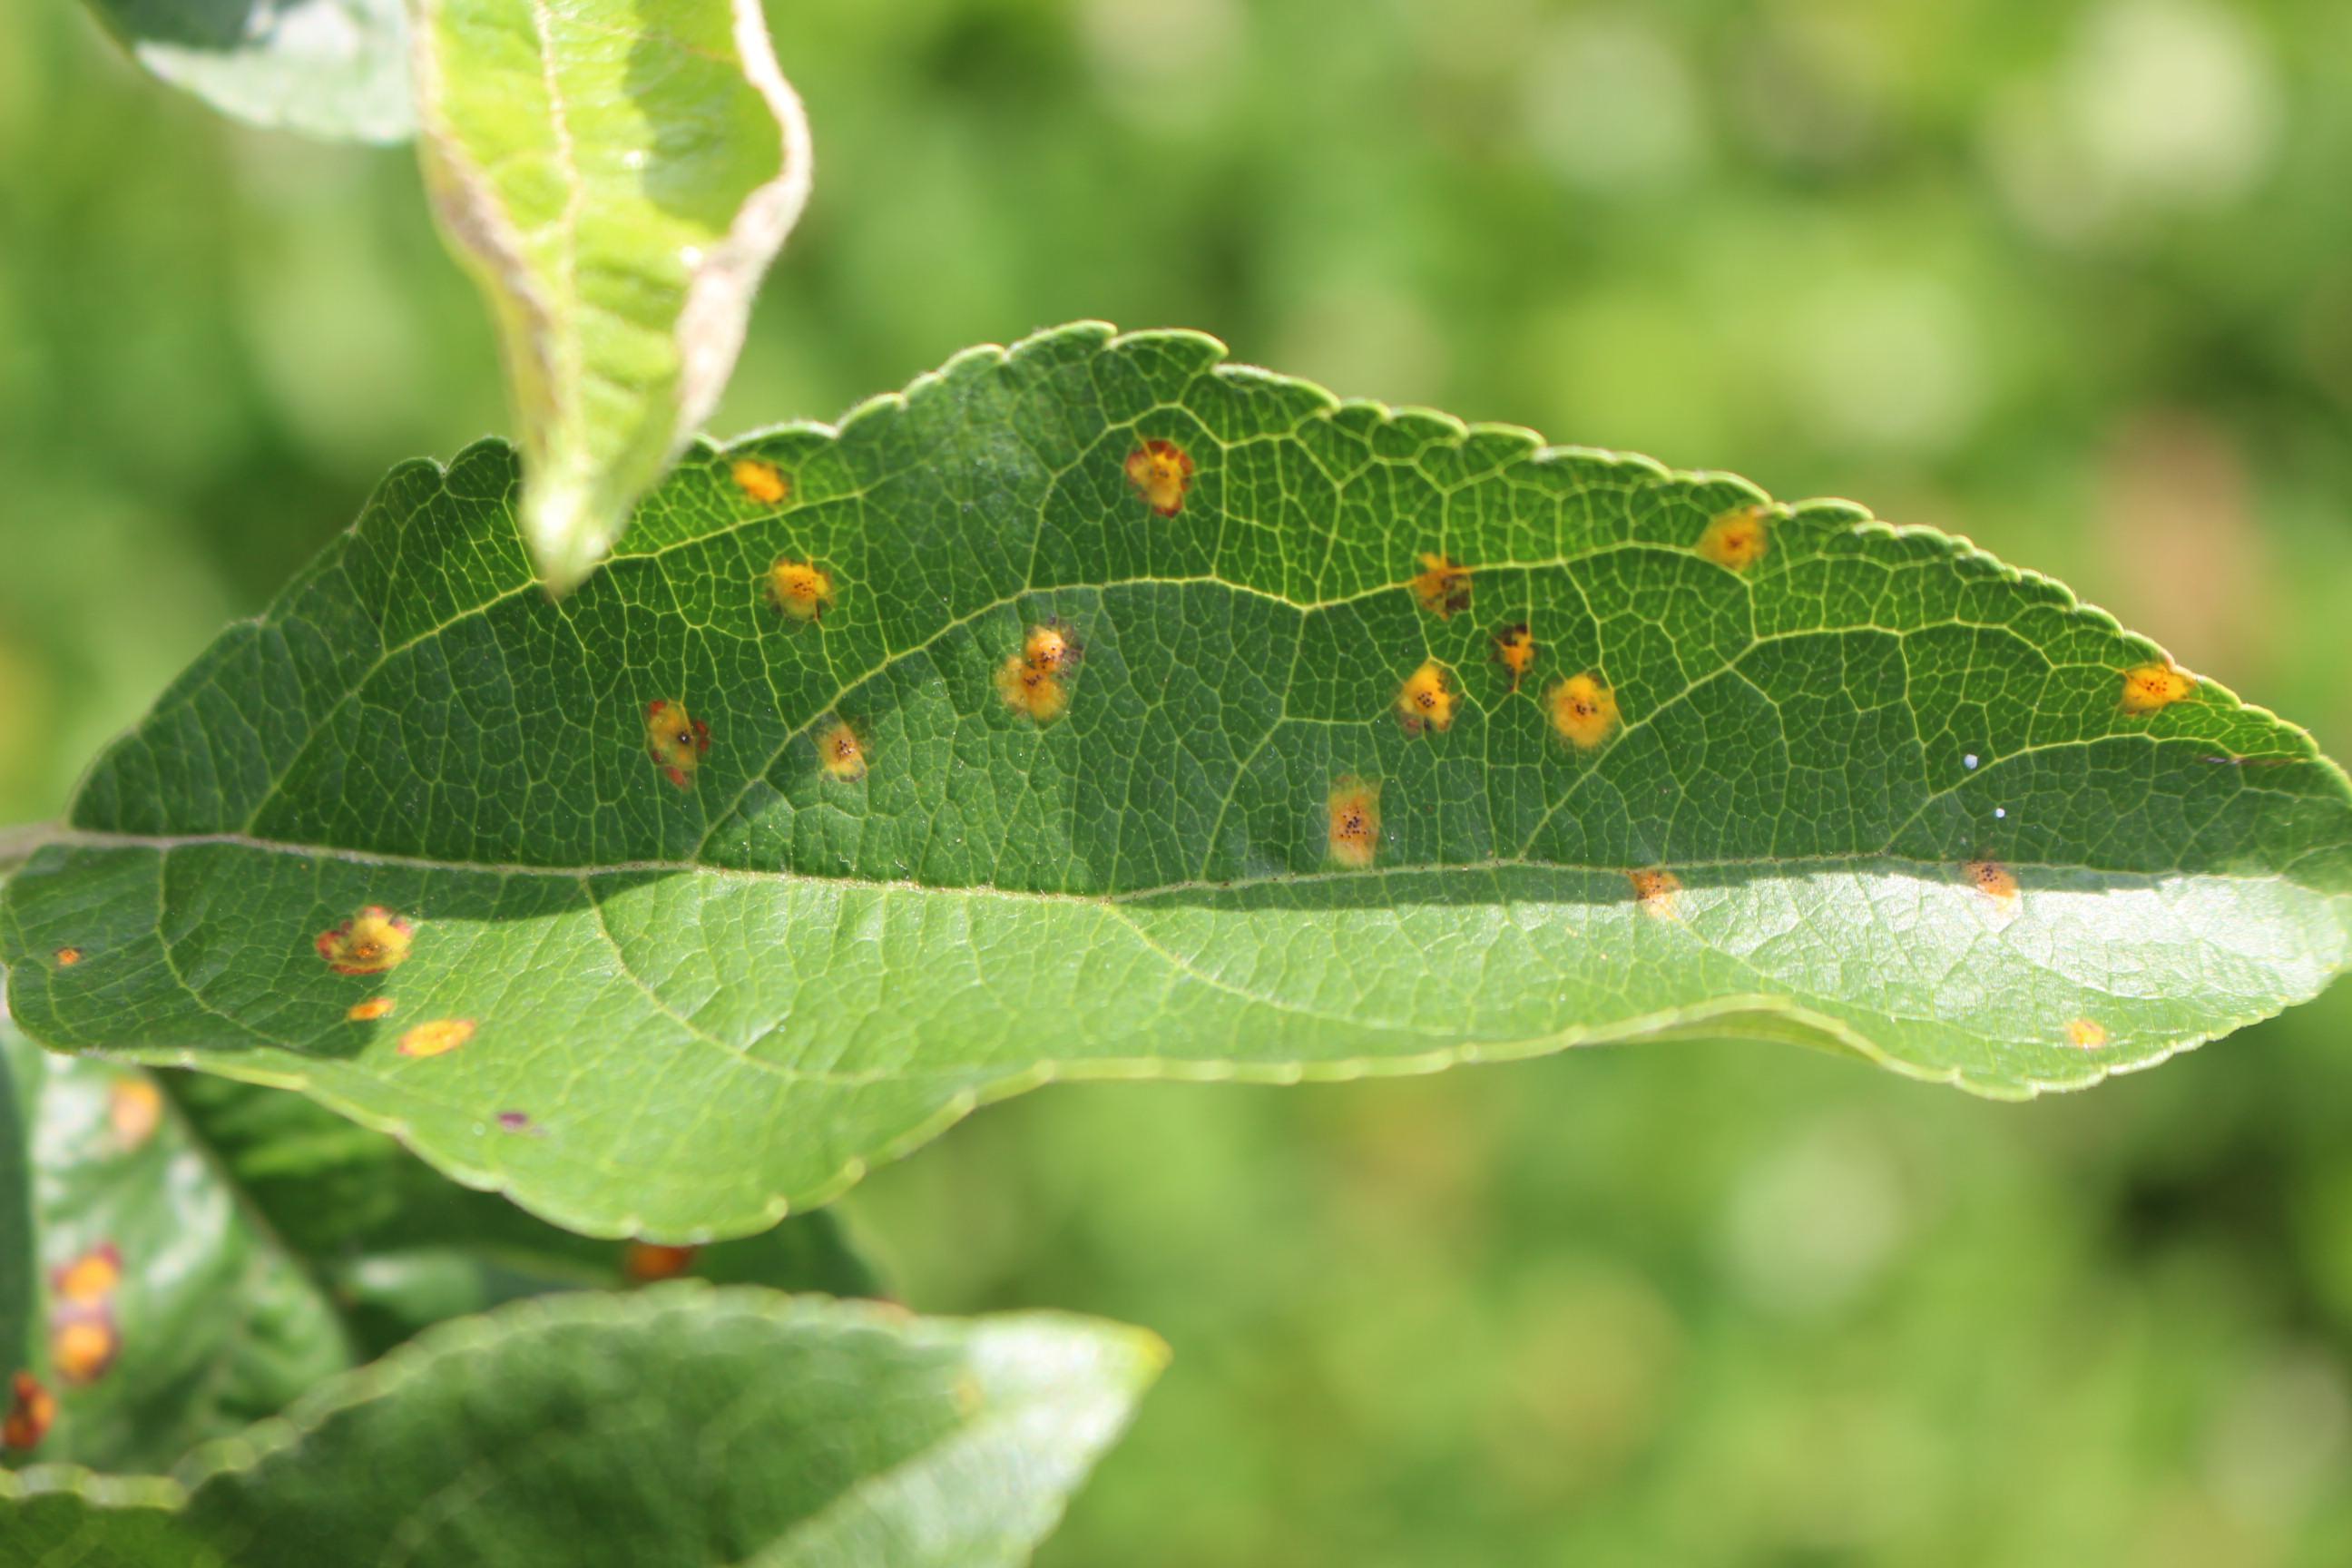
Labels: rust